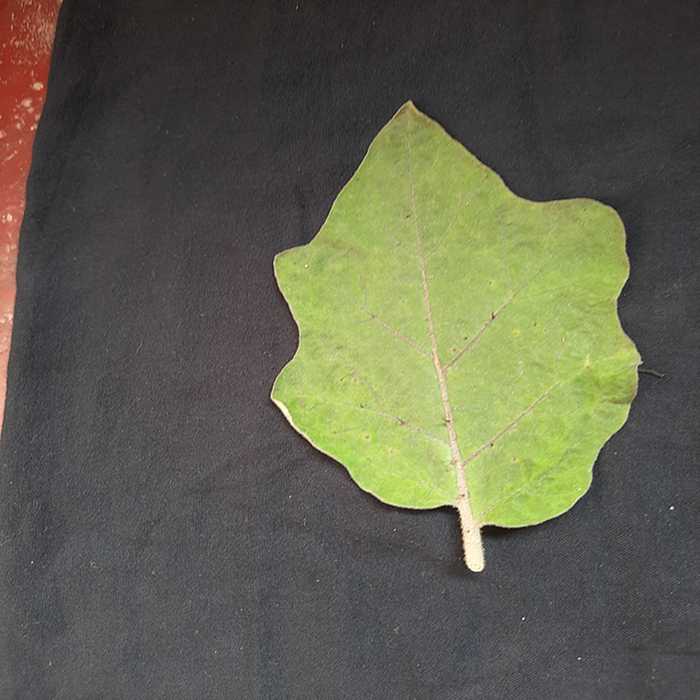
Plant: Eggplant
Label: Eggplant fresh leaf